List of United States Coast Guard four-star admirals

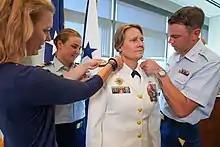
Vice Adm. Linda L. Fagan is promoted to the rank of admiral during a ceremony at Coast Guard Headquarters, June 18, 2021.

The first full admiral in the United States Coast Guard was Russell R. Waesche, who served as commandant from 1936 to 1945 and was promoted to that rank on April 4, 1945. His successor as commandant, John Farley, also inherited the rank of admiral. After Farley retired on December 31, 1949, the commandant's rank was reduced to vice admiral, although Farley's successor, Merlin O'Neill, was promoted to full admiral upon retirement in recognition of combat citations. O'Neill's successor, Alfred C. Richmond, remained a vice admiral until the commandant's rank was again elevated to admiral on June 1, 1960, where it has remained ever since.